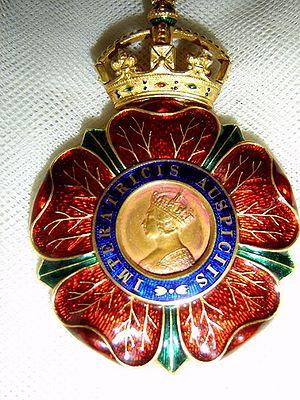
Le Très éminent Ordre de l'empire des Indes a été créé en 1878 par la Reine Victoria pour récompenser des services outre-mer ou dans le domaine des affaires étrangères.